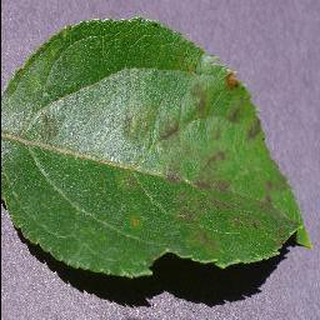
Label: apple_apple_scab